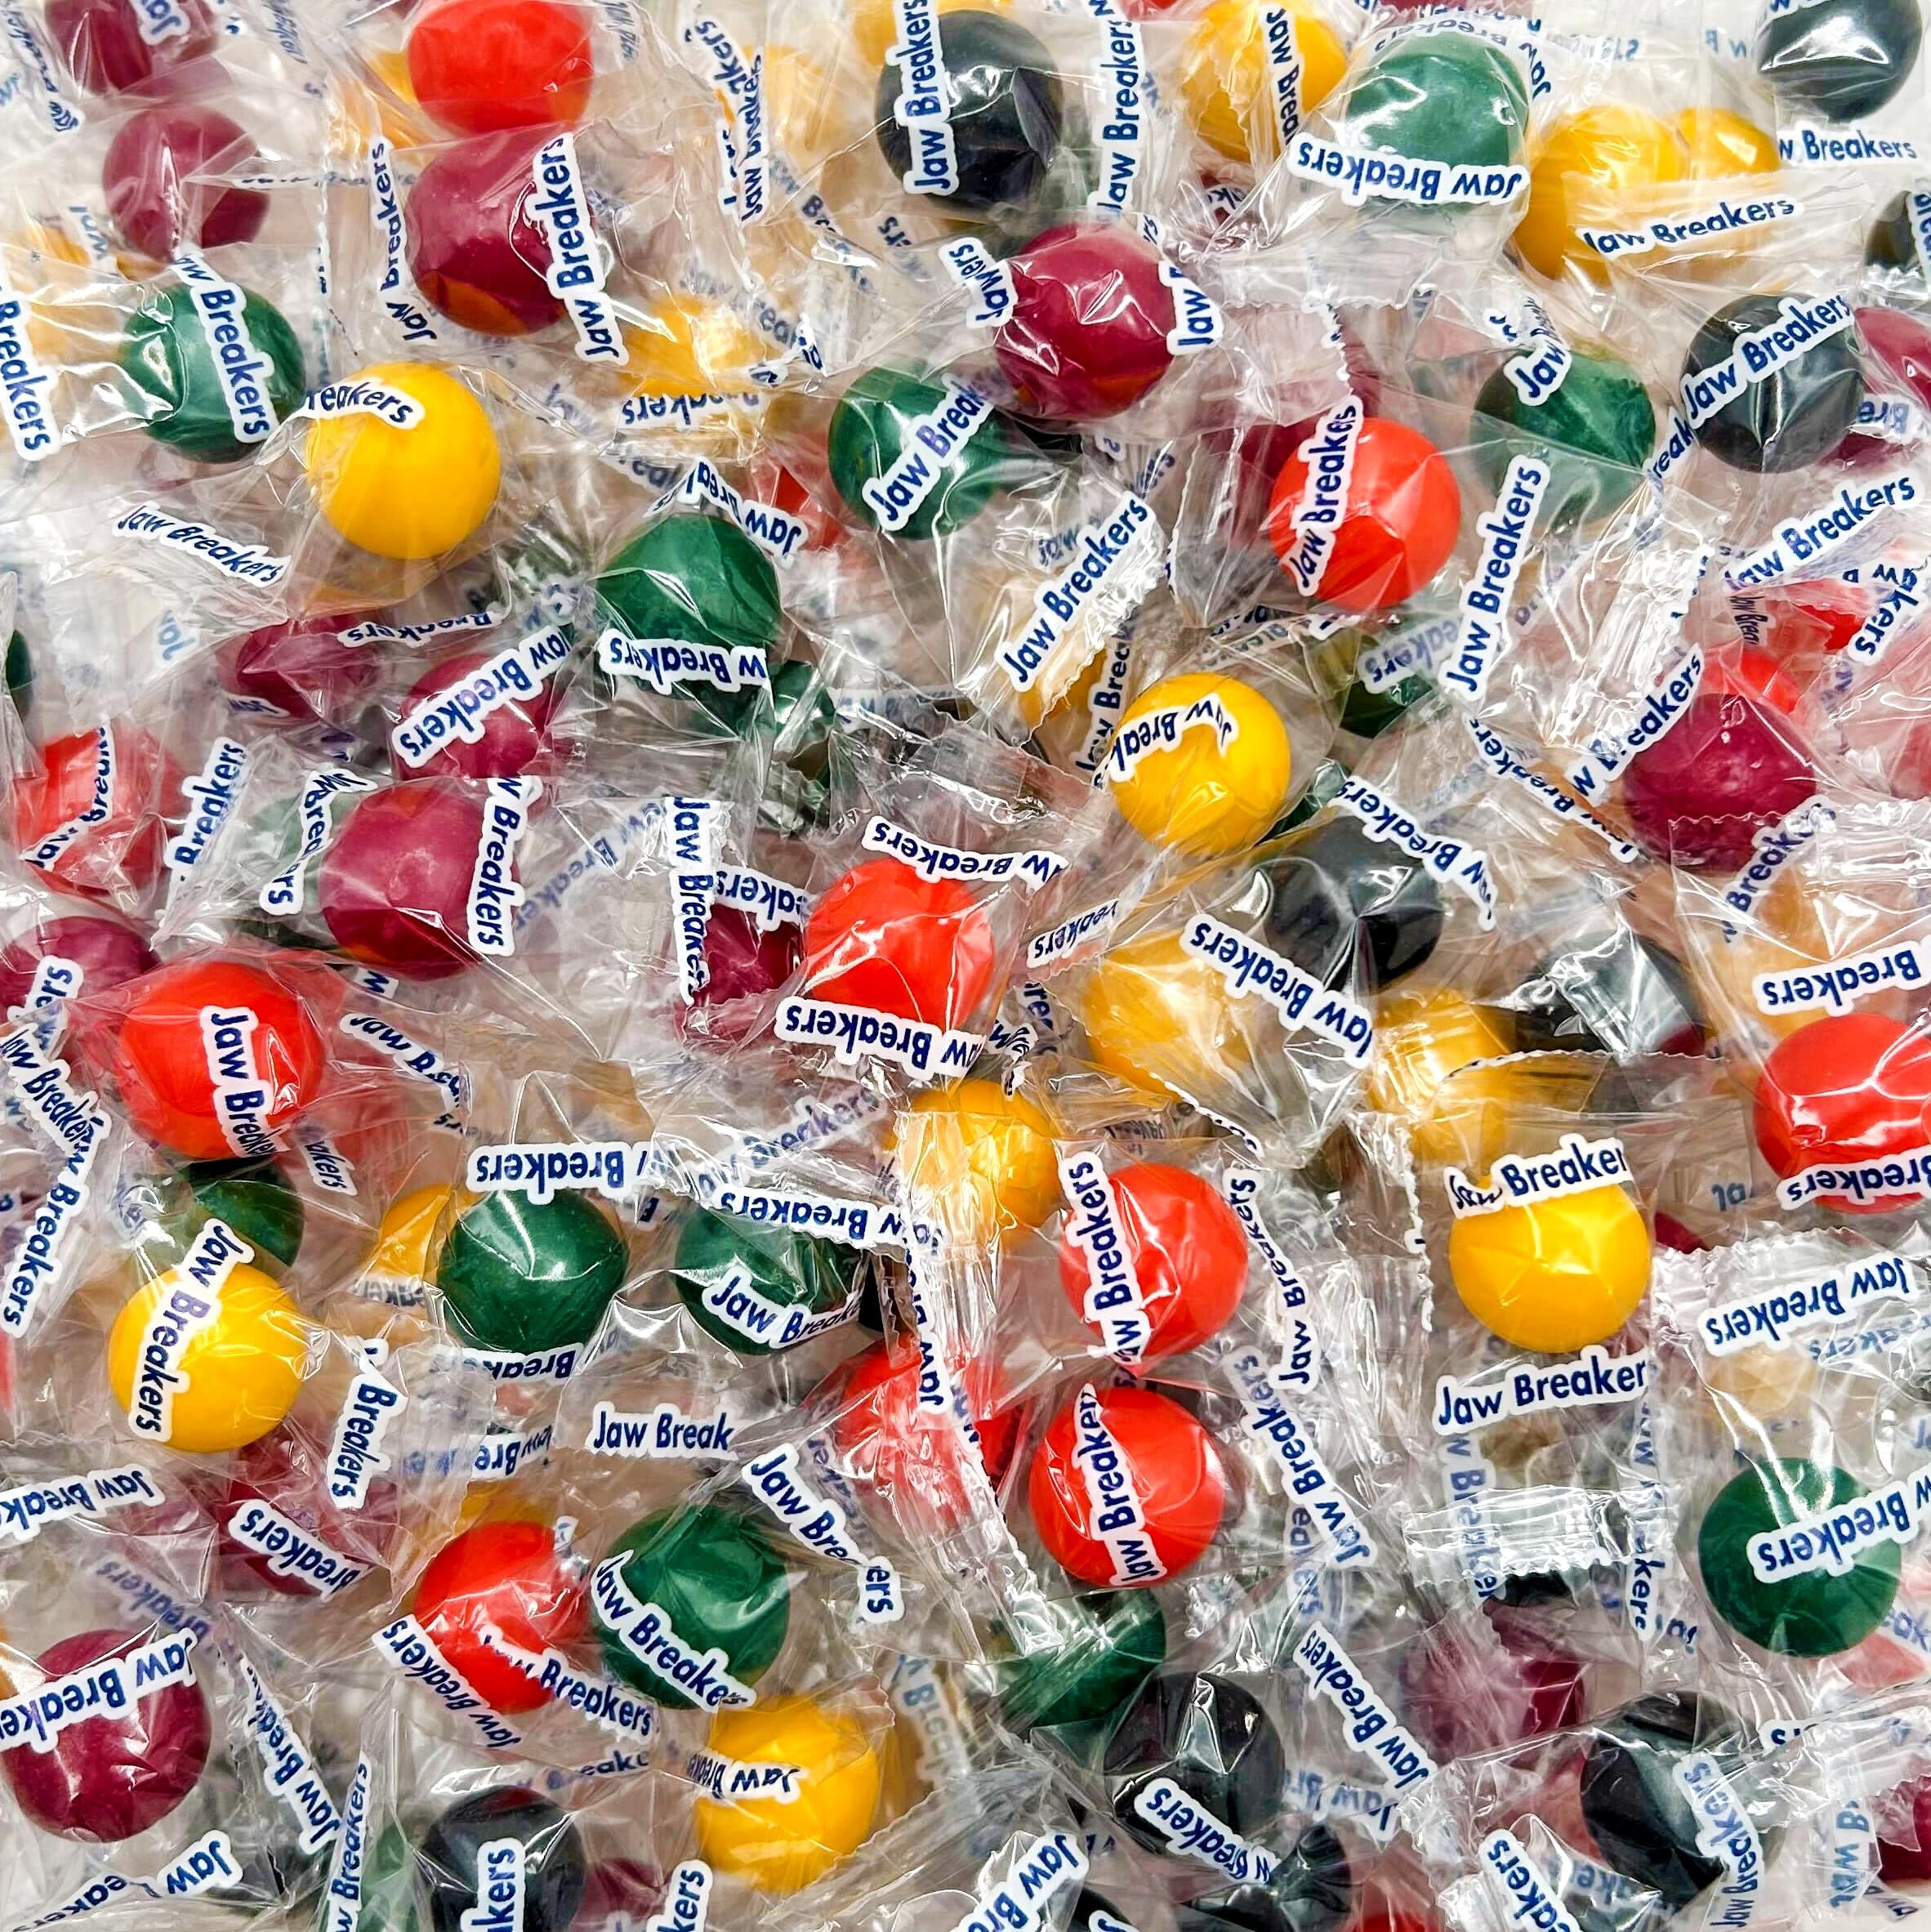
Item Name: Jawbreakers Hard Candy | 2 Pound Bag - Approx. 150 Count | Fruit Flavored Assortment
Bullet Point 1: Contains approximately 150 pieces; bulk 2-pound bag of Jawbreakers Hard Candy
Bullet Point 2: Classic mini candy balls with an extremely hard shell, these fruity treats aren't as mean as they look
Bullet Point 3: They'll slowly melt away in your mouth, treating you to a delicious fruity flavor in a variety of colors
Bullet Point 4: The flavors include cherry (red), orange (orange), lemon (yellow), lime (green) and grape (purple)
Bullet Point 5: Bring some to a birthday party for a long-lasting treat, pack some into a candy machine for a retro look, or set some out on your coffee table
Product Description: Jawbreakers Hard Candy Fruit Flavored Assortment (2 Pound Bag - Approx. 150 Count)
Value: 32.0
Unit: Ounce

Price: 19.99